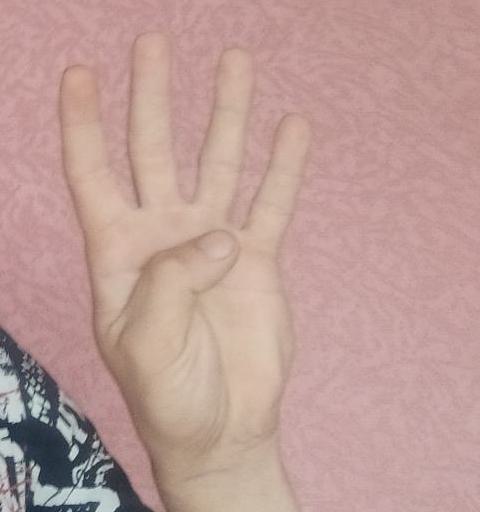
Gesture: four